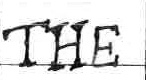
Label: the